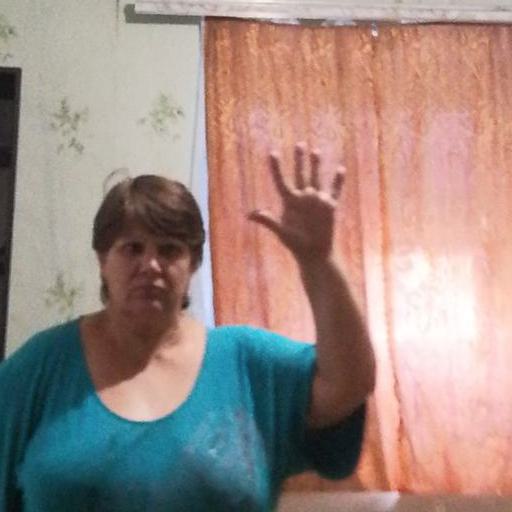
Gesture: palm